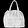
Label: Bag